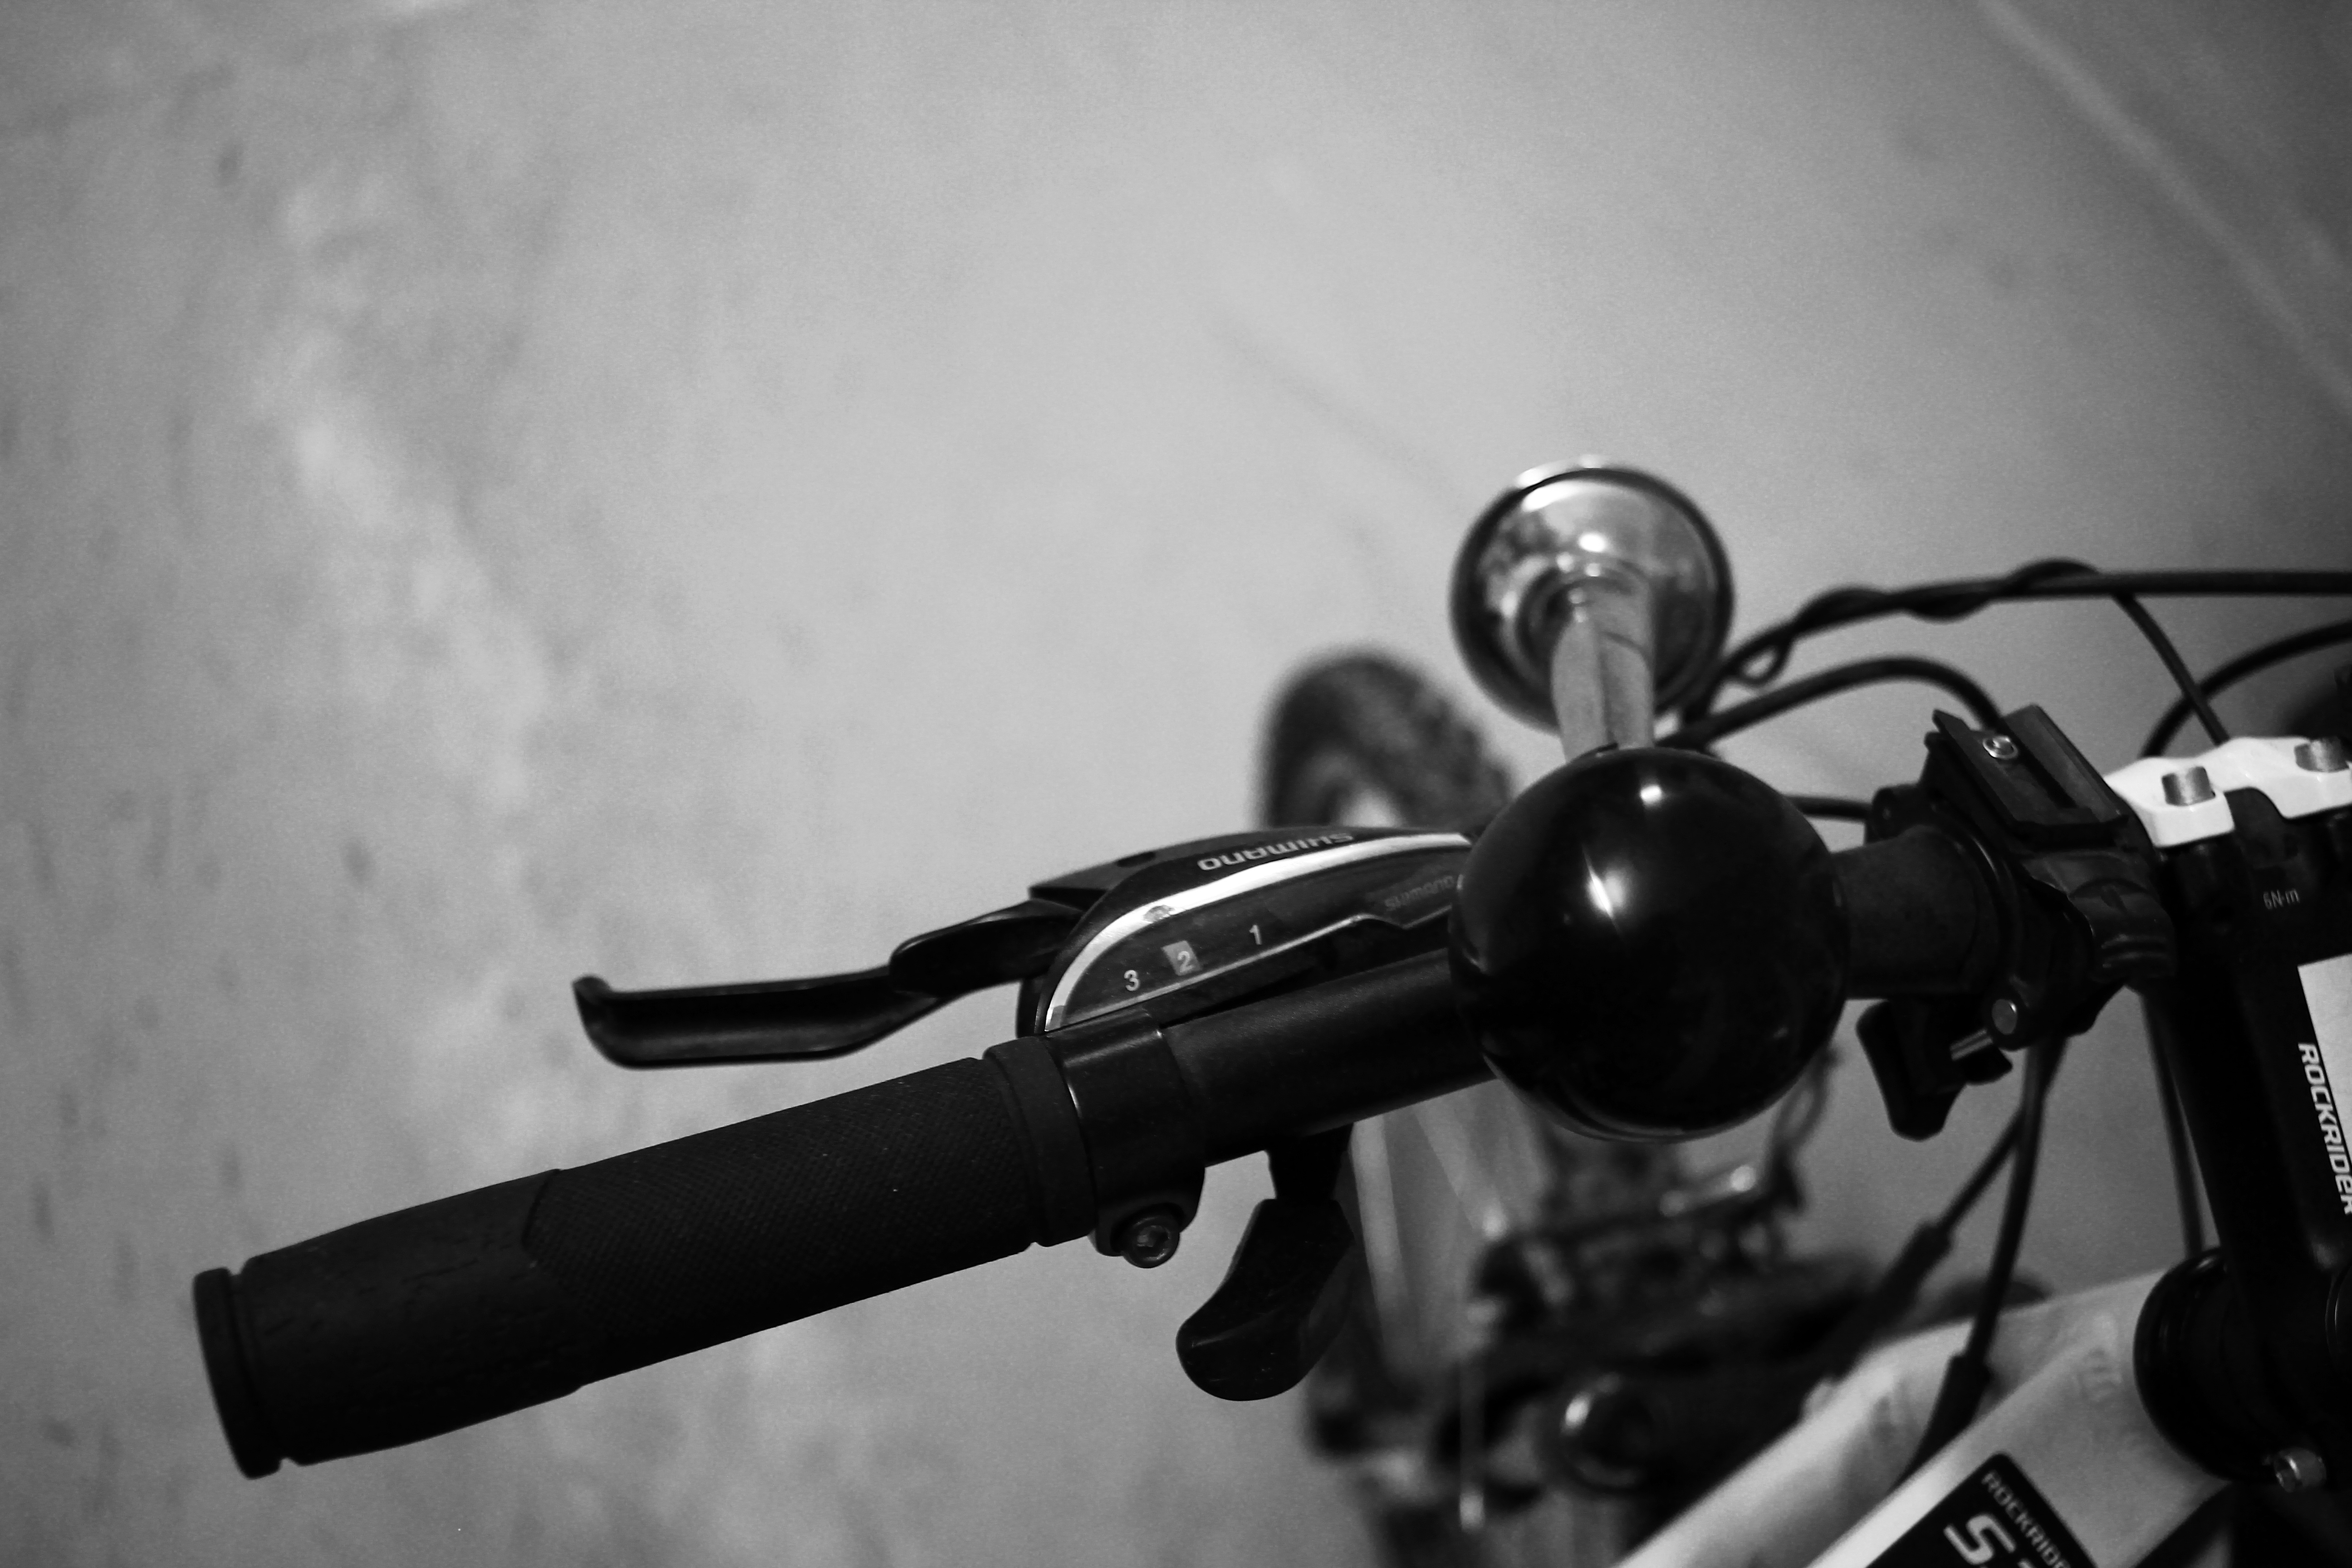
light, black and white, white, photography, vintage, bicycle, bike, aircraft, horn, vehicle, darkness, black, monochrome, cycle, handle, close up, reflex camera, cycling, digital camera, sound, loud, macro photography, monochrome photography, single lens reflex camera